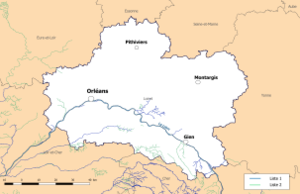
Carte du réseau hydrographique du Loiret (France) avec représentation des cours d'eau classé au titre de l'article L. 214-17 du Code de l’Environnement (continuité écologique).
Le réseau hydrographique du Loiret est l'ensemble des éléments naturels ou artificiels, drainant les deux bassins versants couvrant le territoire du département du Loiret, les bassins de la Loire et de la Seine. Il regroupe ainsi des cours d'eau ou canaux situés entièrement ou partiellement dans le Loiret.